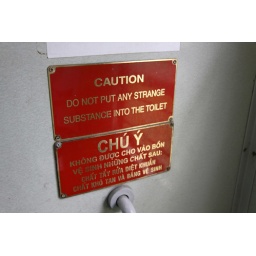
A sign in the Vietnamese train toilet warns not to put any &amp;quot;strange substance&amp;quot; into it.